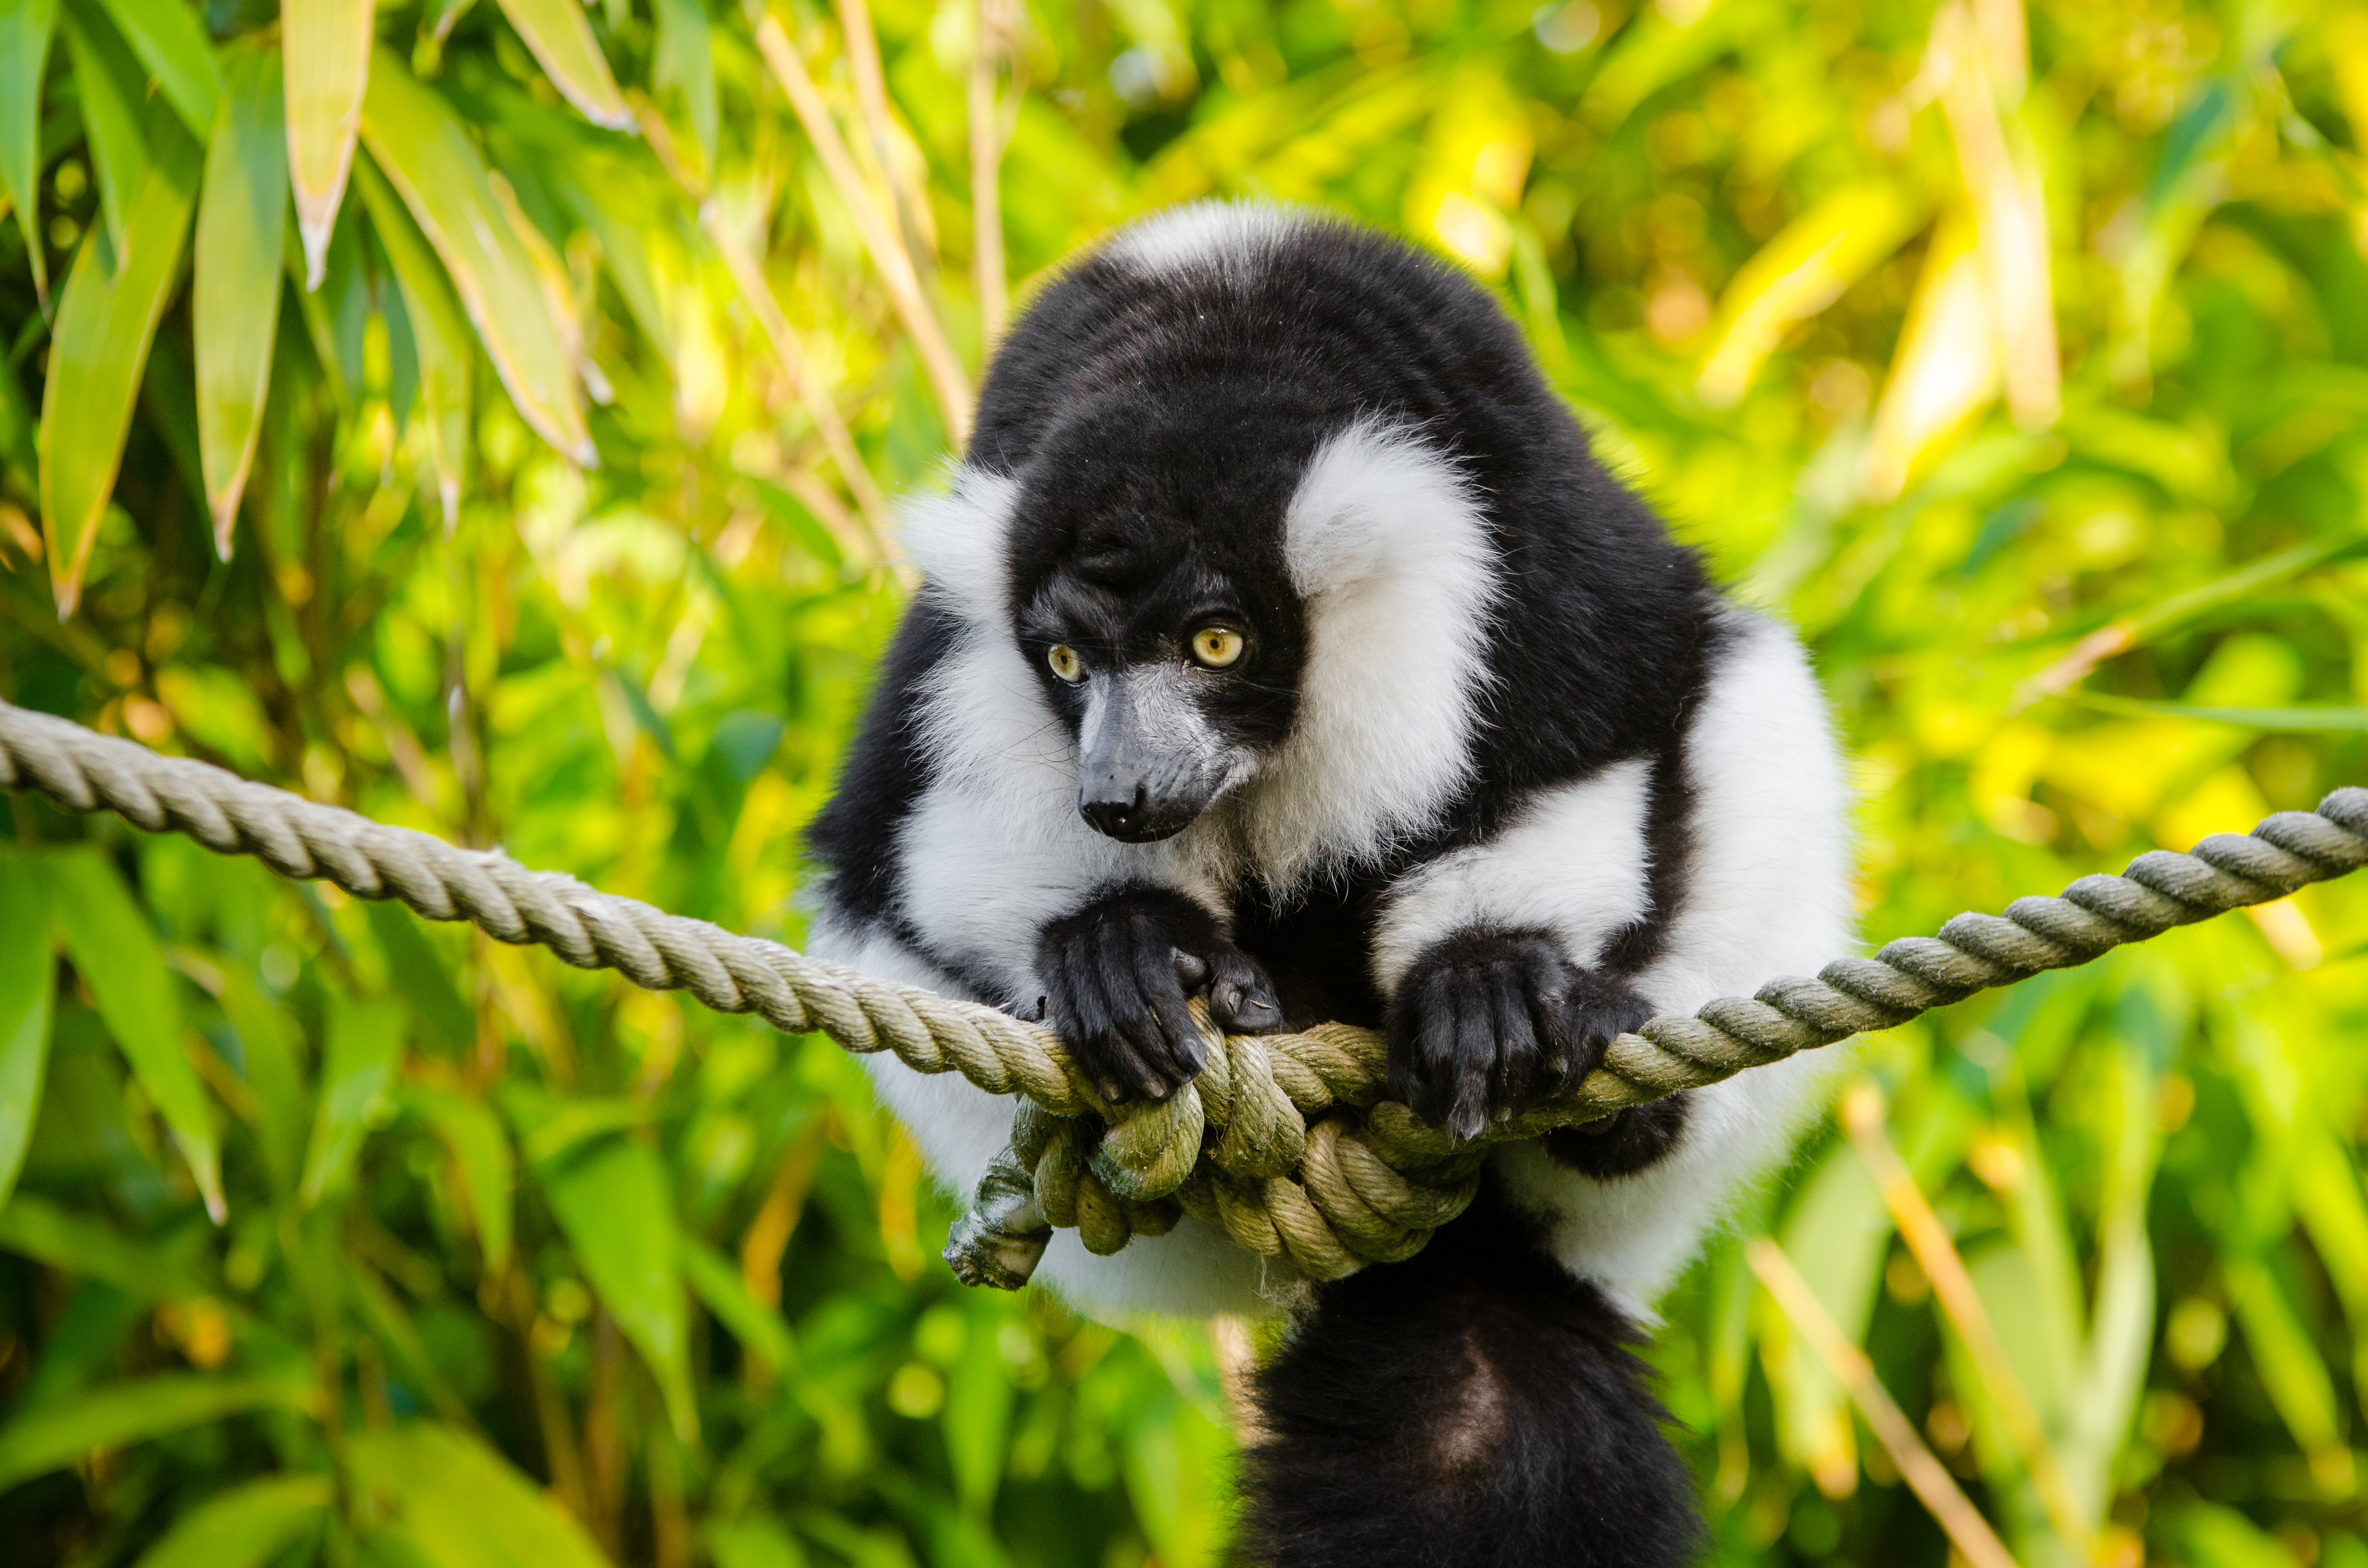
nature, wildlife, zoo, mammal, fauna, primate, vertebrate, lemur, old world monkey, new world monkey